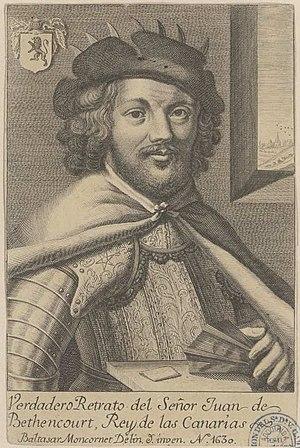
Jean de Béthencourt, né en 1360 ou 1362 au château de Grainville-la-Teinturière, en Normandie, où il est mort en 1425, est un explorateur et conquérant français qui mena en 1402 une expédition aux îles Canaries, débarquant à Lanzarote puis conquérant les îles de Fuerteventura et de Hierro, chassant les chefs locaux des Guanches, le peuple natif des îles Canaries. Béthencourt reçut le titre de seigneur des îles Canaries mais reconnut comme son suzerain le roi Henri III de Castille, qui lui avait fourni une aide durant la conquête.